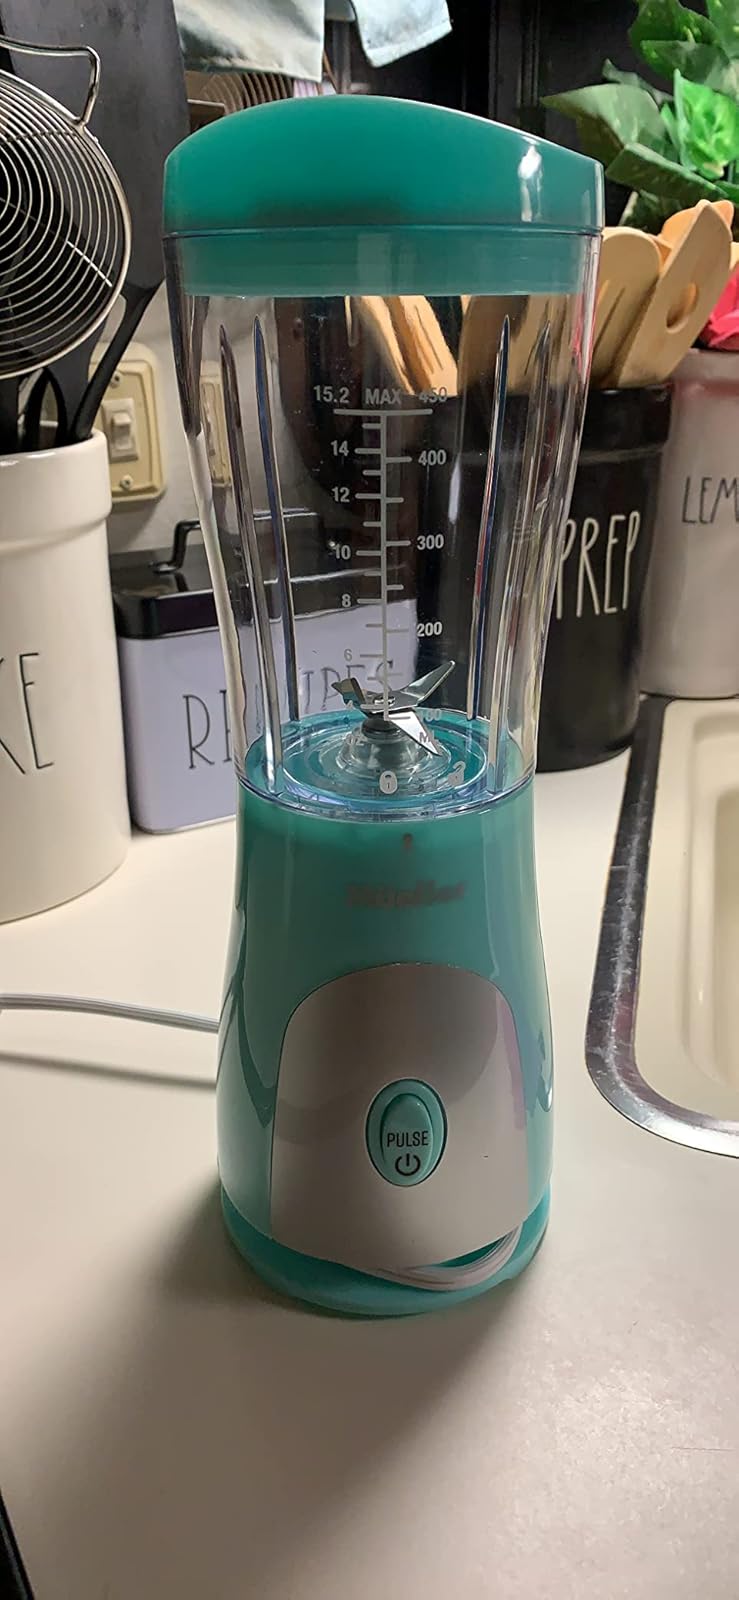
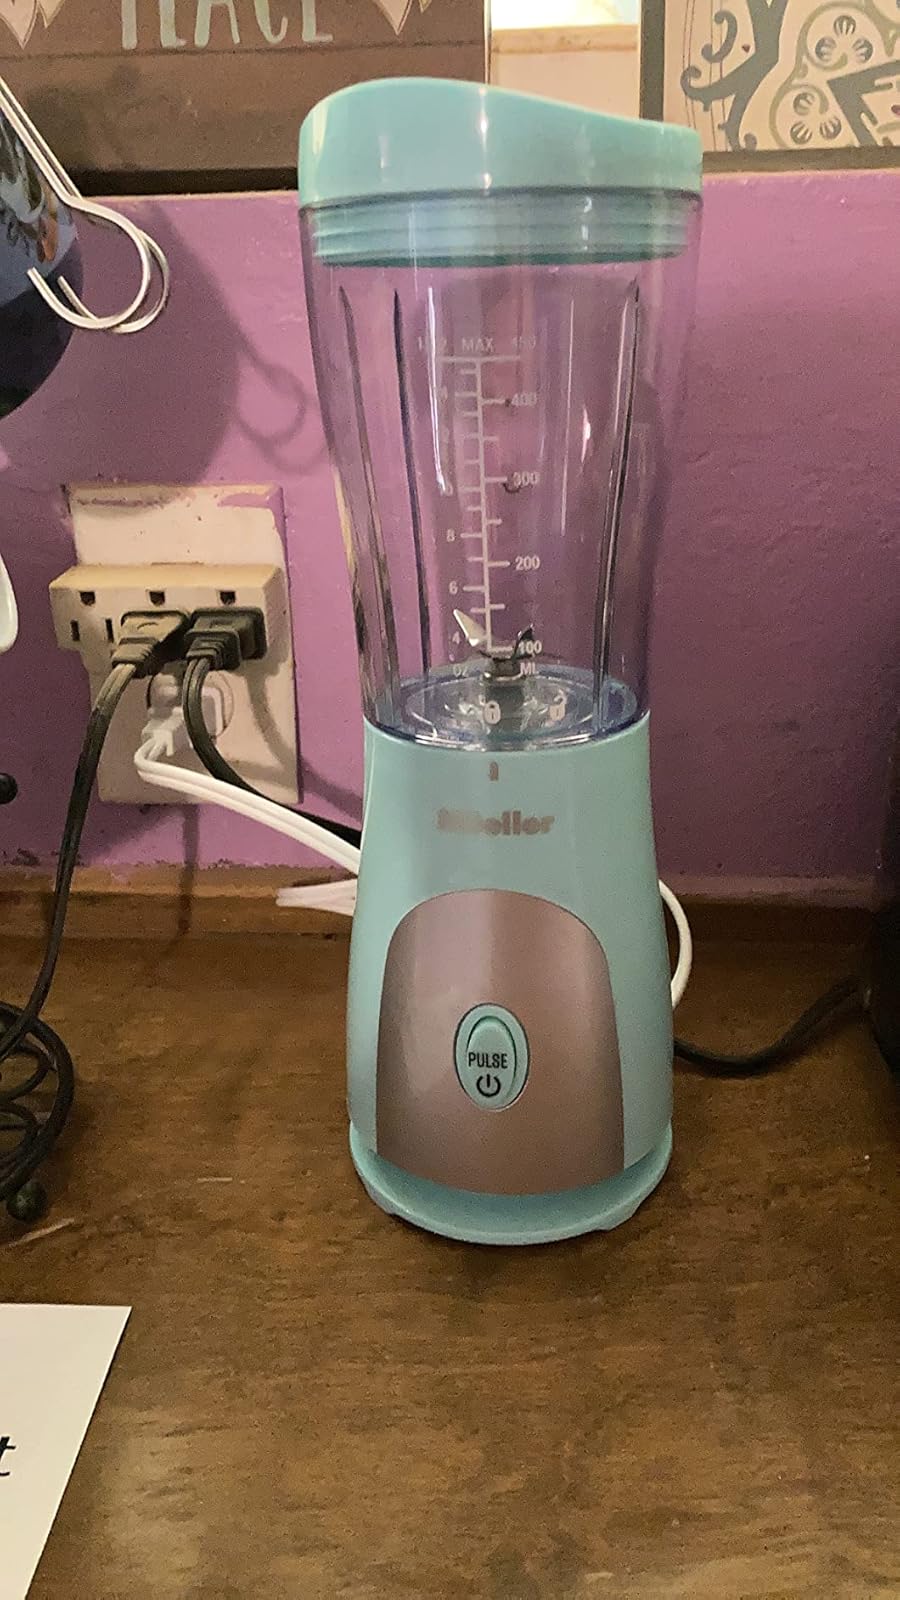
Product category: items_blender
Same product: yes